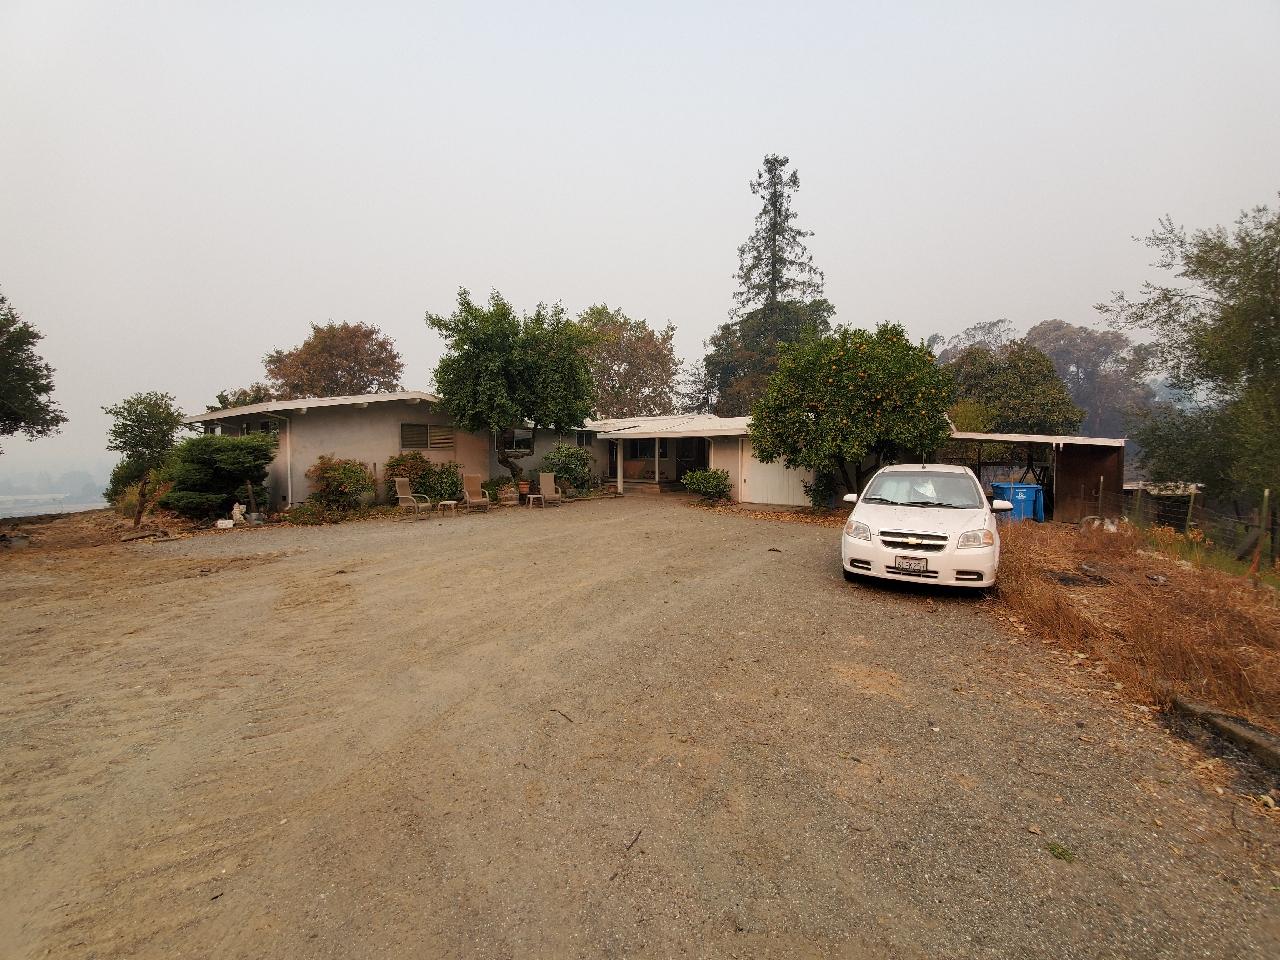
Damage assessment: affected